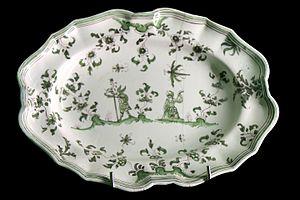
Plat oblong à bord contourné, décor de grand feu vert et manganèse à grotesques, fond animé d'une libellule et insectes, tertres de feuillages et fleurs débordant sur l'aile, filets de manganèse. Faîence de Moustiers, XVIIIe siècle.